The Woodinville Weekly

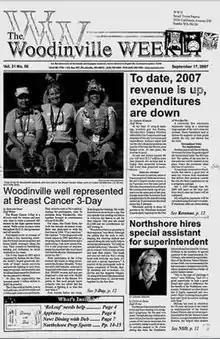
front page of the "Woodinville Weekly" from September 17, 2007

The Woodinville Weekly is a community newspaper in Woodinville, Washington, United States. Since 1992 it has been the legal newspaper of the City of Woodinville.